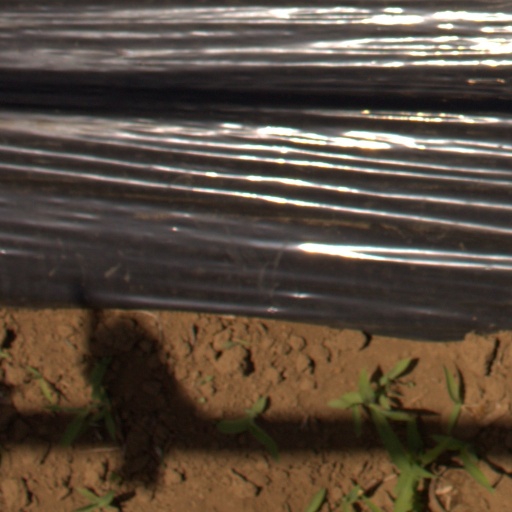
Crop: Jerusalem artichoke